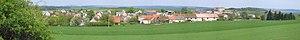
Pláně est une commune du district de Plzeň-Nord, dans la région de Plzeň, en République tchèque. Sa population s'élevait à 267 habitants en 2019.